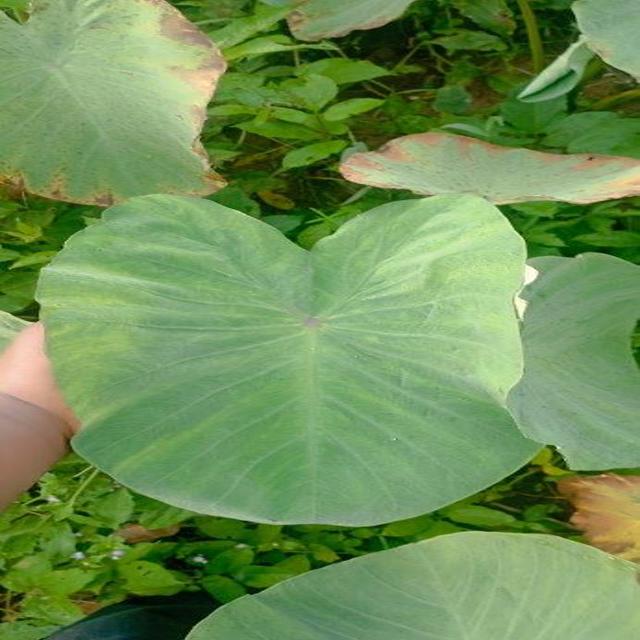
Label: Healthy